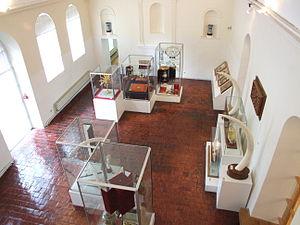
Château-Chinon (Ville), Nièvre, Bourgogne, FRANCE
Le musée du Septennat est un musée départemental labellisé « Musée de France », situé à Château-Chinon, dans le département de la Nièvre en Bourgogne.
Château-Chinon (Ville), ou souvent simplement Château-Chinon, est une commune française située dans le département de la Nièvre, en région Bourgogne-Franche-Comté.